RAF Habbaniya

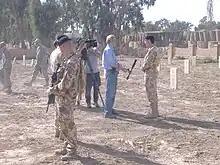
British media and service members make a brief visit to the cemetery for Remembrance Day ceremonies

289 British and Commonwealth personnel, along with women, children and babies, remain buried in the Commonwealth War Graves Commission (CWGC) cemetery in Habbaniya. The register of those buried is held by the RAF Habbaniya Association. In 2019, the site was renovated and 289 replacement Portland stone grave markers were installed.